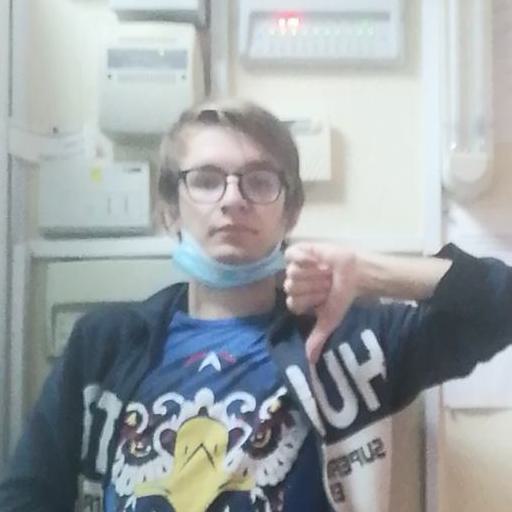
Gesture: dislike